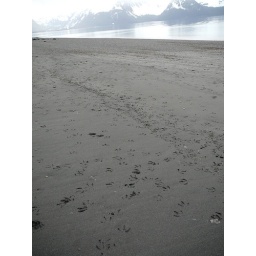
pretty black beach near downtown Seward